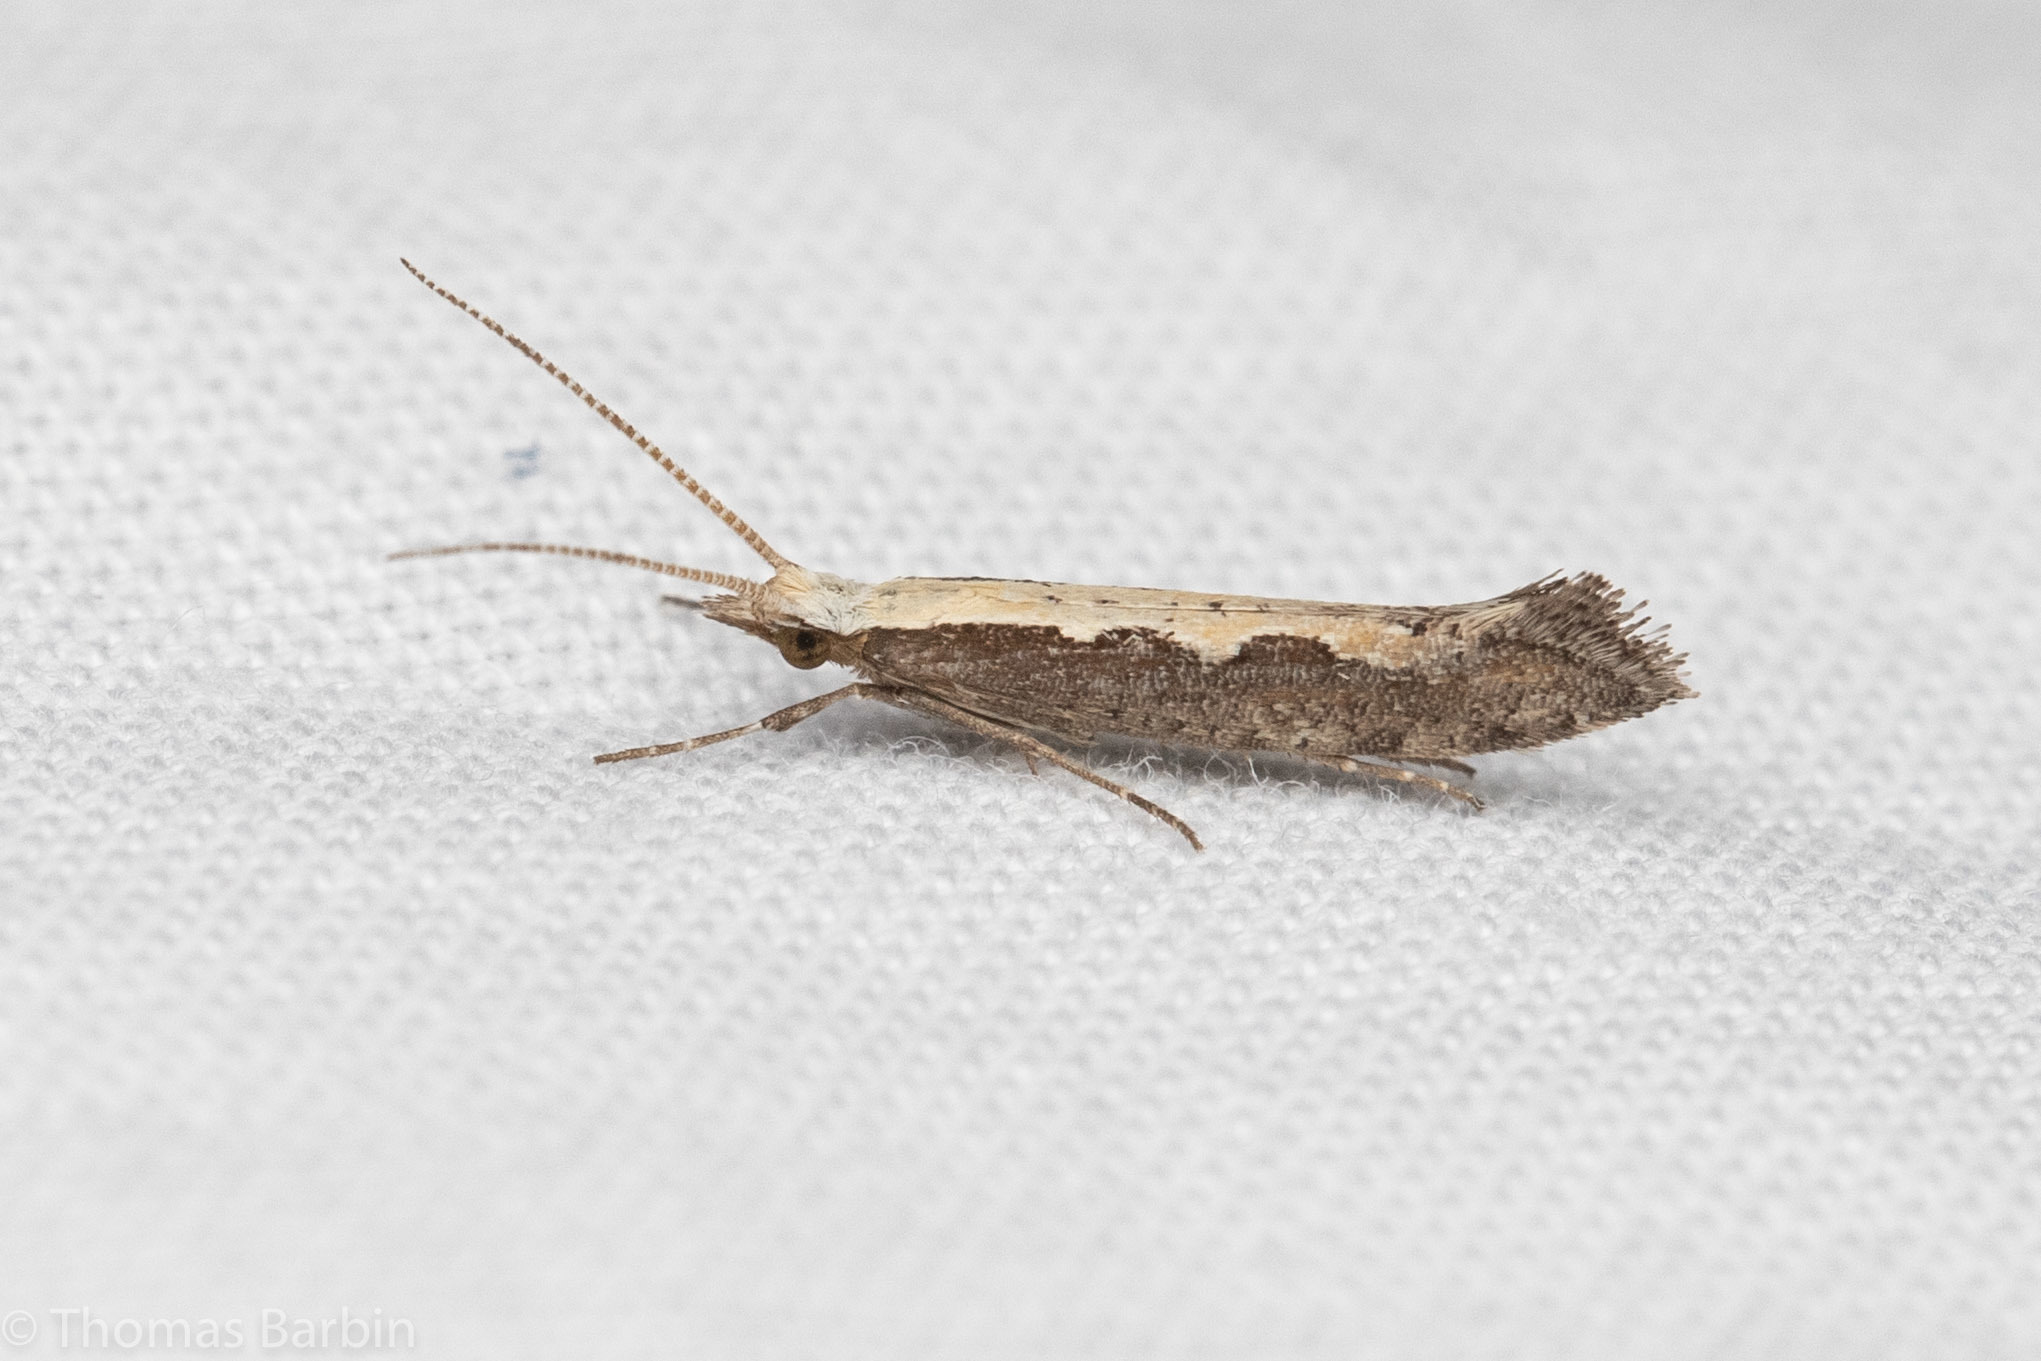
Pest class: diamondback_moth